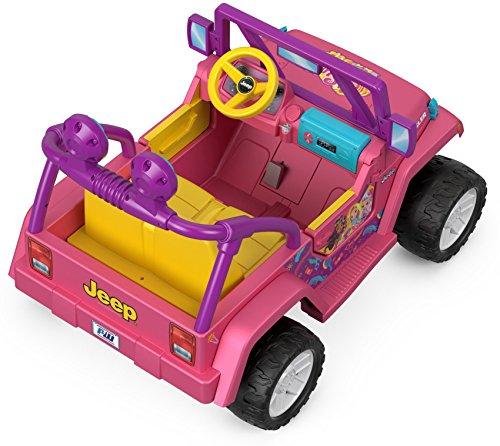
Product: Power Wheels Nickelodeon Sunny Day Jeep Wrangler
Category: Toys & Games | Tricycles, Scooters & Wagons | Electric Vehicles
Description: ​Kids can race through Friendly Falls with their favorite hairstyling hero in their very own Jeep Wrangler ride-on With realistic Jeep Wrangler styling, awesome Sunny Day colors and graphics, and a pretend radio with real character phrases, this Power Wheels vehicle is ready to help your child make every day a Sunny Day This battery-powered ride-on can drive over hard surfaces and grass at up to 5 mph with a parent-controlled, high-speed lock out and Power-Lock brakes for a quick and easy stop.
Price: $275.52
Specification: ProductDimensions:46.5x29.5x31.1inches|ItemWeight:63.4pounds|ShippingWeight:63.4pounds(Viewshippingratesandpolicies)|ASIN:B07BW84W9R|Californiaresidents:ClickhereforProposition65warning|Itemmodelnumber:FYW75|Manufacturerrecommendedage:36months-7years